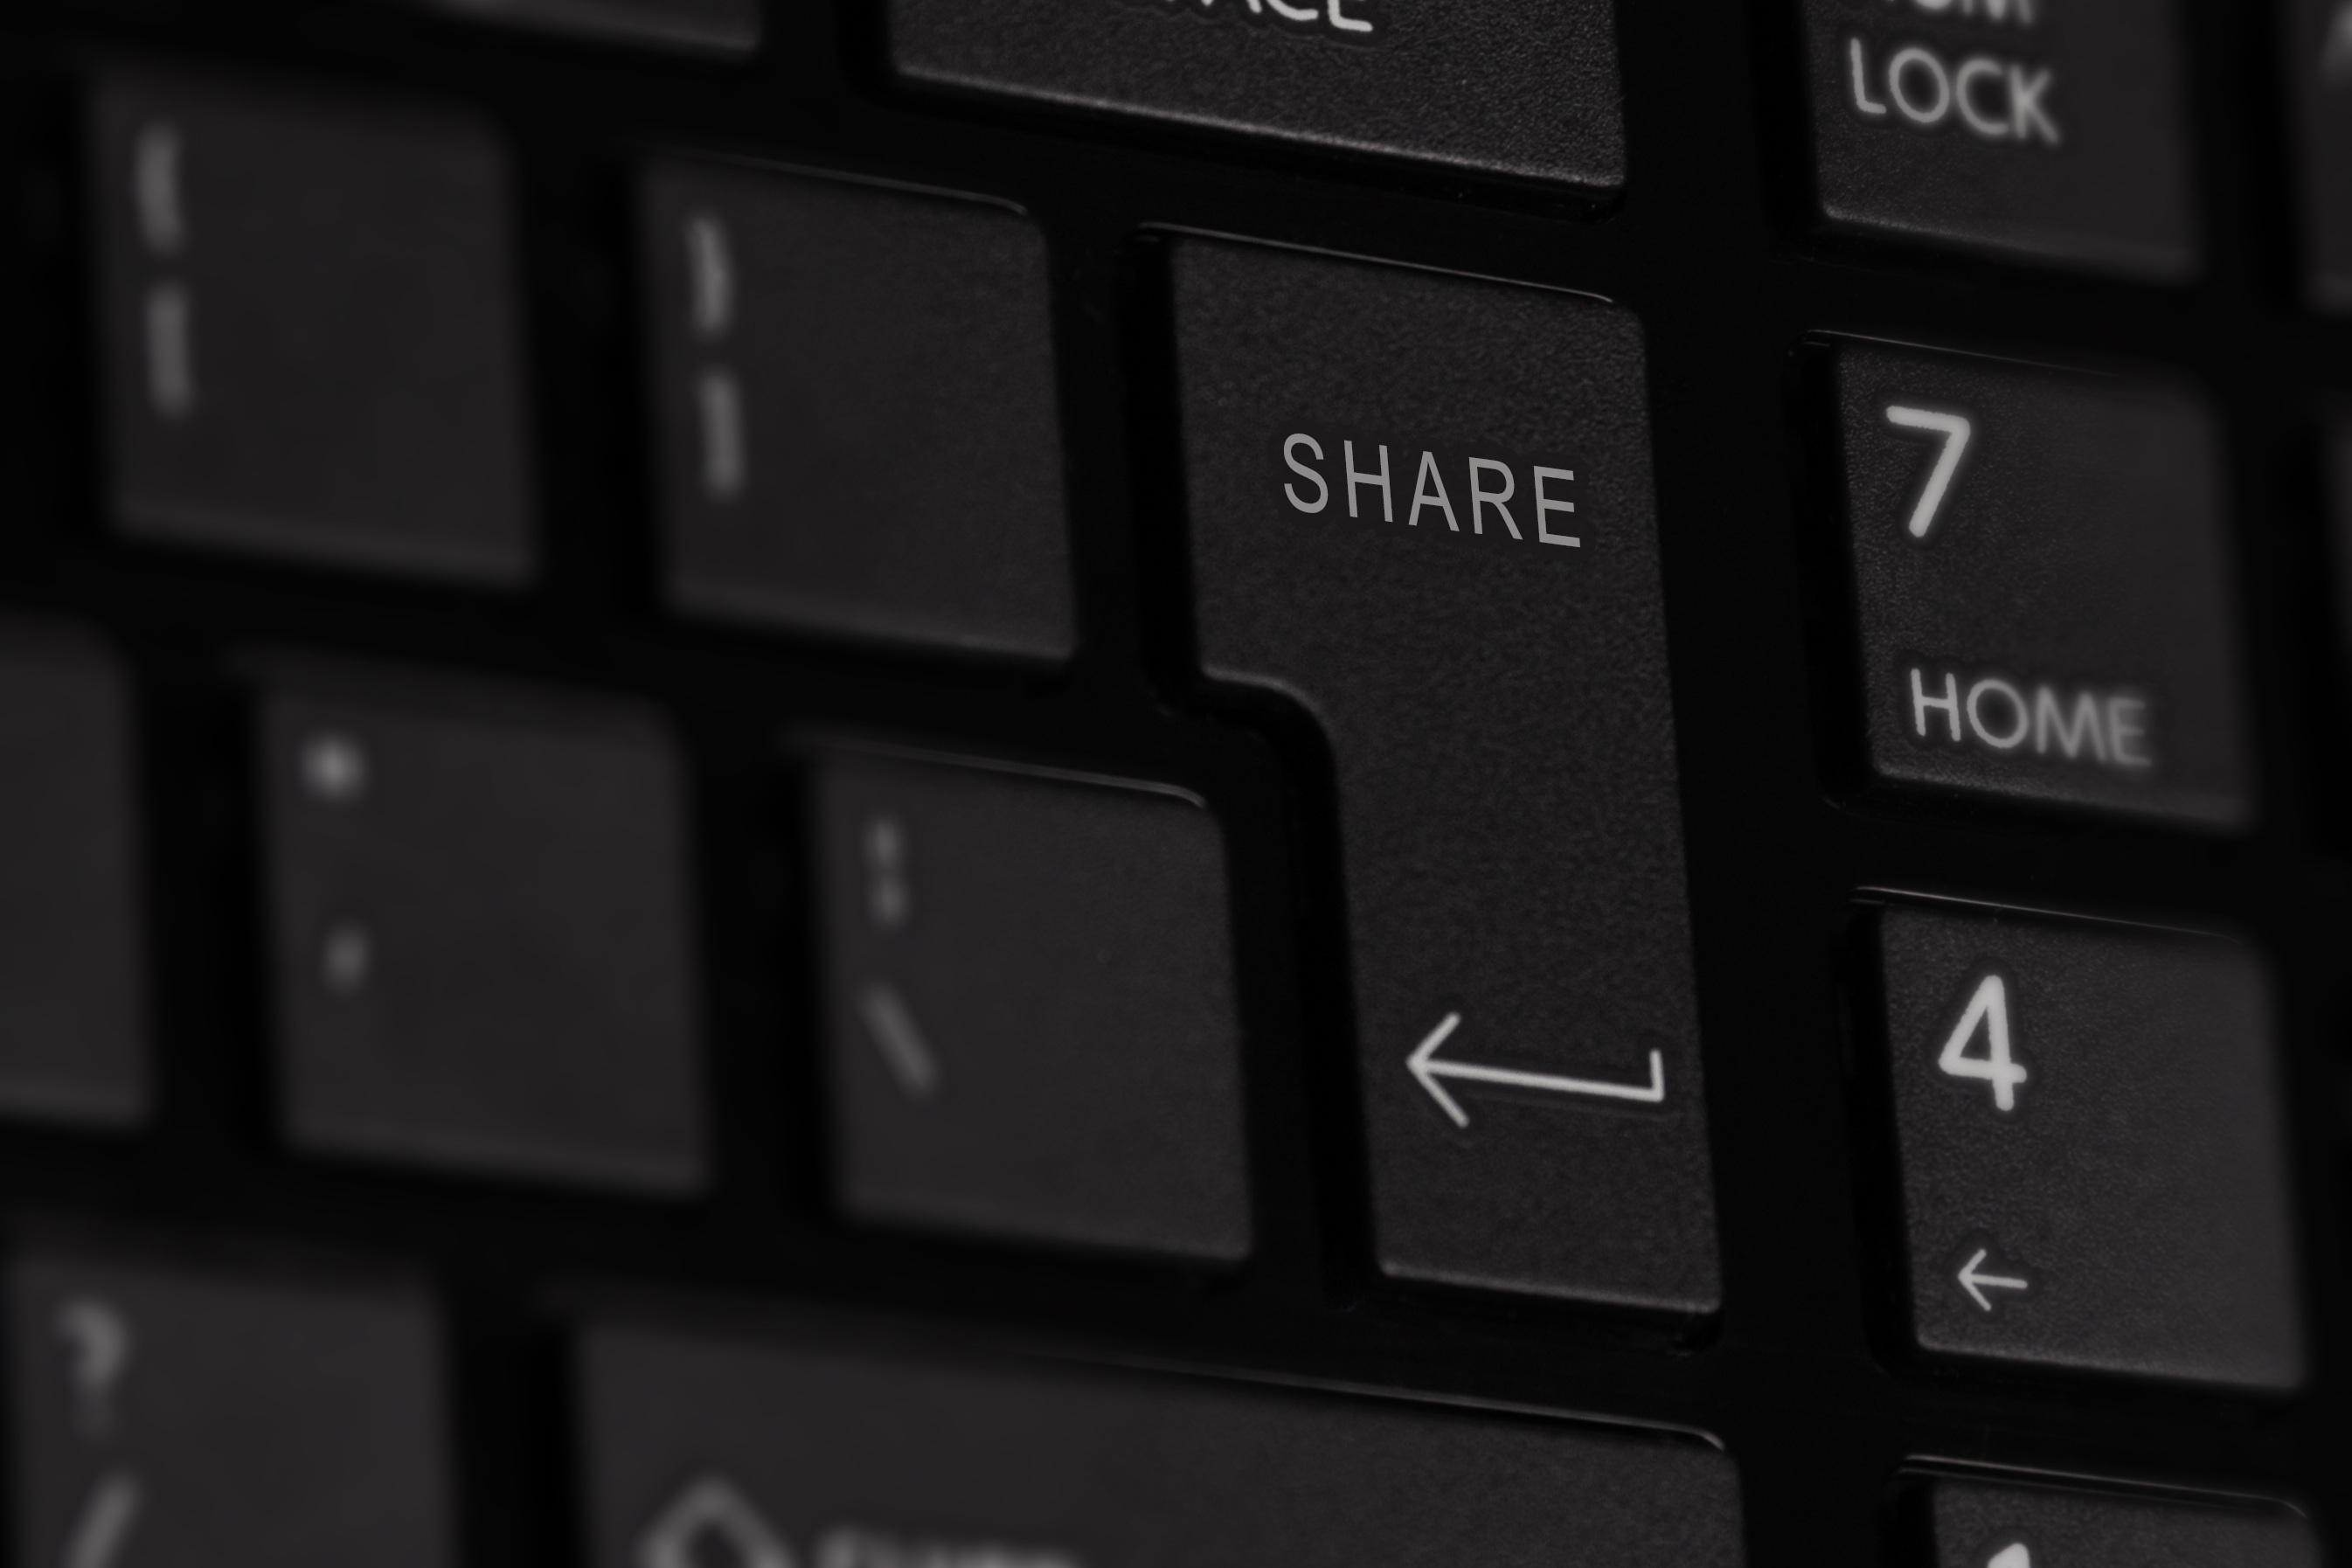
computer, keyboard, technology, number, social, internet, key, communication, black, monochrome, button, social media, font, eye, parts, digital, control, information, input, multimedia, data, online, entering, computer keyboard, given, numeric keypad, electronic device, computer hardware, musical keyboard, computer component, electronic keyboard, laptop replacement keyboard